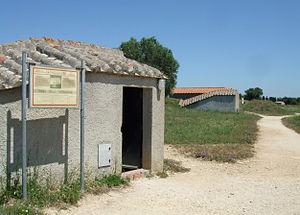
Entrée de la tombe de la Fustigation - nécropole de Monterozzi - Latium, Italie
La tombe de la Fustigation est l'une des tombes étrusques peintes de la nécropole de Monterozzi, proche de la ville de Tarquinia.
La nécropole de Monterozzi est une nécropole étrusque proche de la ville de Tarquinia, en Italie. Elle a été inscrite en 2004 sur la liste du Patrimoine mondial de l'humanité établie par l'UNESCO, avec celle de Banditaccia.